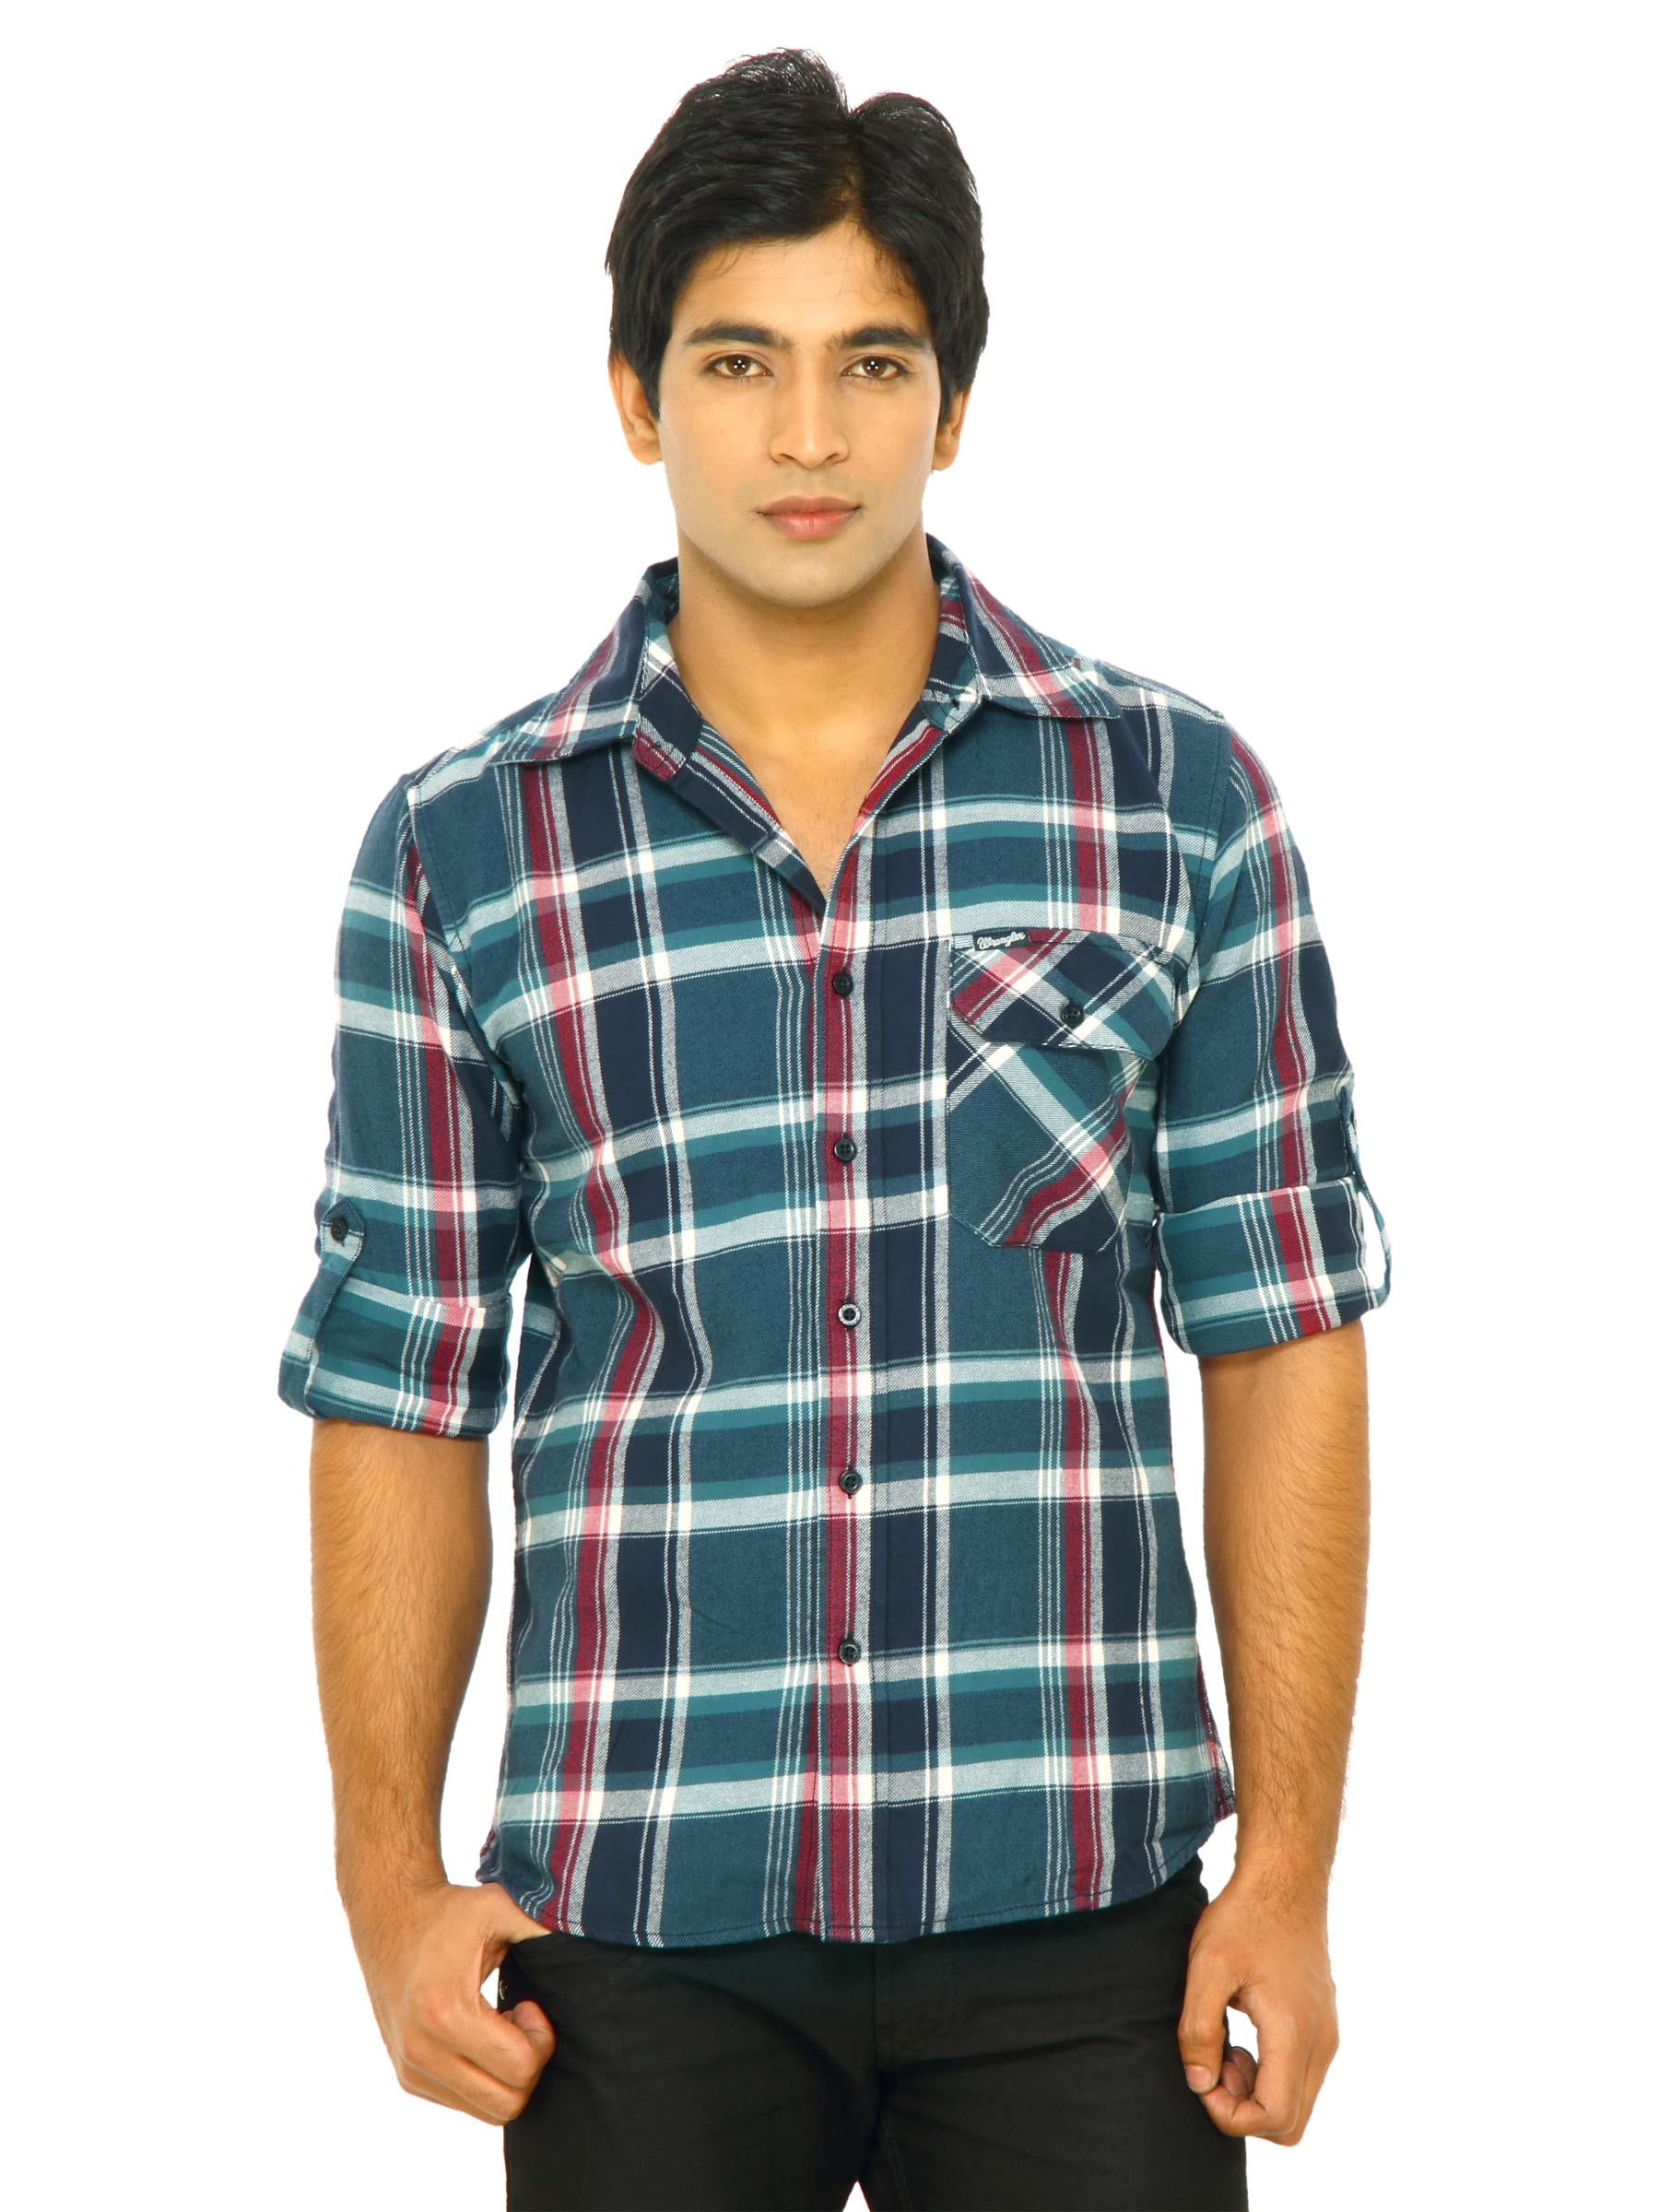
Wrangler Men City Work Navy Blue Shirts
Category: Apparel / Topwear / Shirts
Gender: Men
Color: Navy Blue
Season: Fall 2011
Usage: Casual